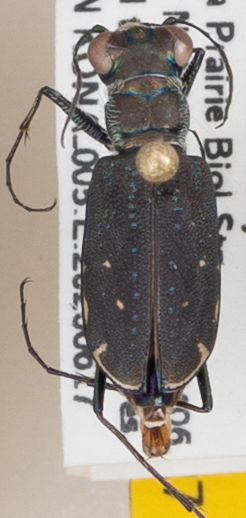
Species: Cicindela punctulata punctulata
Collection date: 2020-06-17
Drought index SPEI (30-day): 0.39
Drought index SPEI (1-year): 1.064
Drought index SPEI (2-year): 1.69